William Mackinder

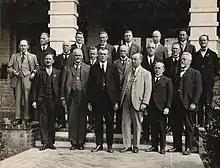
Members of the 1926 Empire Parliamentary Delegation at Hotel Canberra. Mackinder is first from the right in the back row.

Mackinder's first foray into politics came at a by-election for the Bradford City Council in 1920. During the campaign, he created controversy by claiming in speeches that wool spinners were profiteering. He had claimed that spinners were making profits of "between 400 and 3,200 per cent". He defeated the Conservative candidate George Smith by a majority of 1,221 votes, becoming the 31st Labour member on the 84-member council.